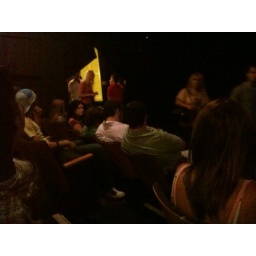
Guy in the white shirt has a pencil behind his ear!